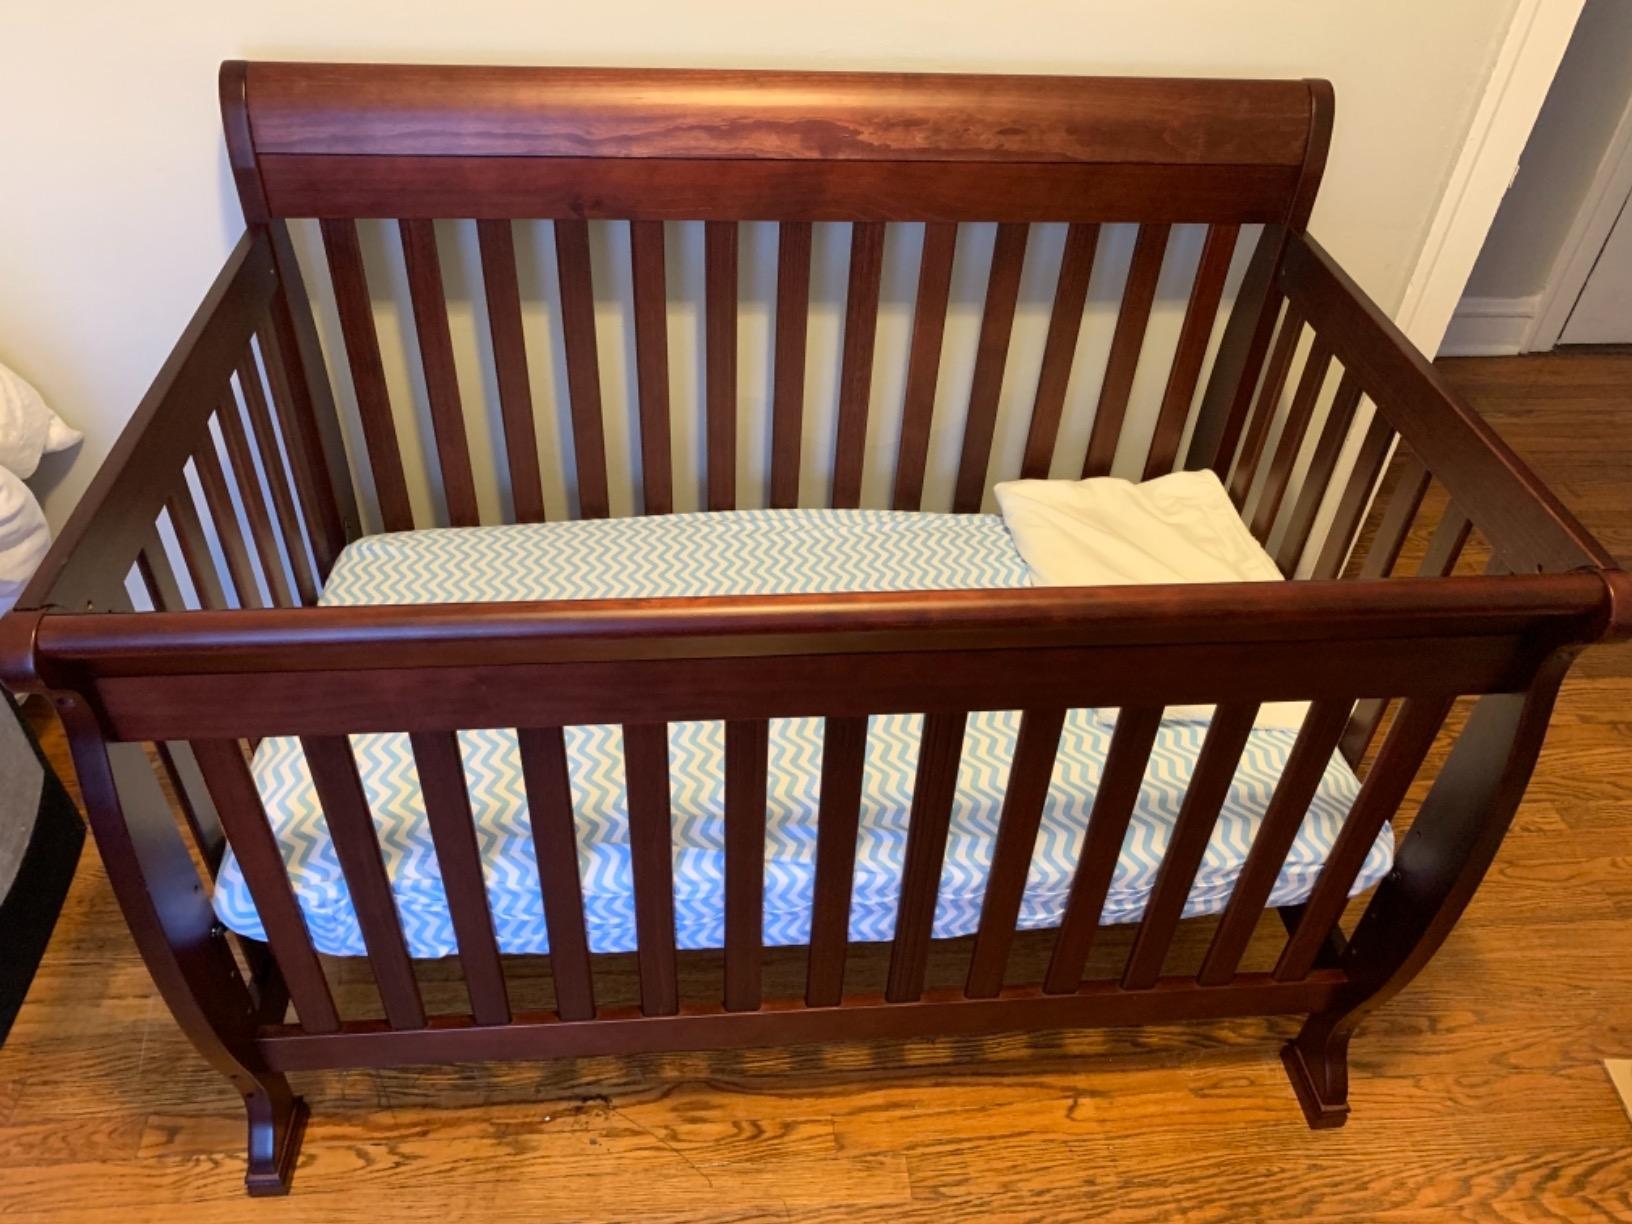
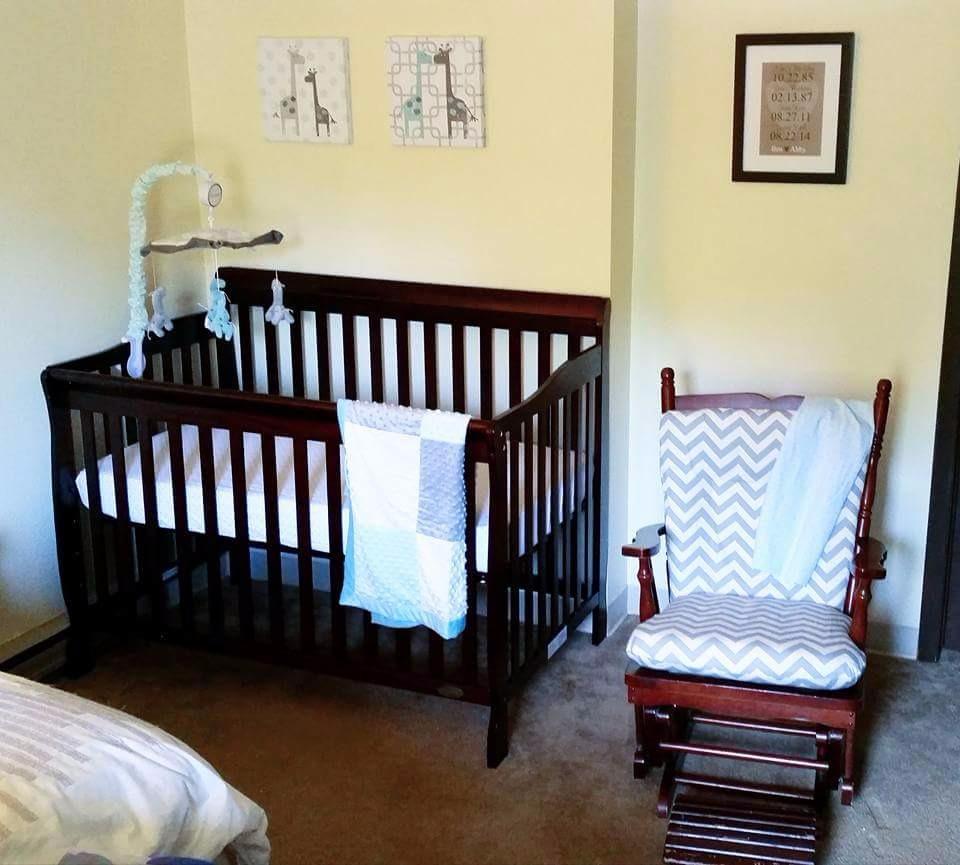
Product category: products_crib
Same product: no